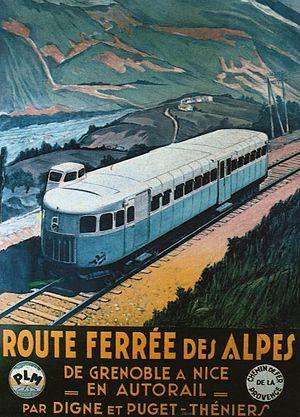
Affiche PLM Route ferrée des Alpes.
Historiquement, la ligne des Alpes s'étendait de Grenoble à Marseille via Veynes. Avec la suppression des trains directs et la régionalisation des transports ferroviaires, la partie sud fait aujourd'hui partie de la ligne du Val de Durance. La Ligne des Alpes se trouve en Dauphiné à cheval sur les régions Auvergne-Rhône-Alpes et Provence-Alpes-Côte d'Azur. Elle constitue aujourd'hui la partie centrale de la ligne 905 000 du RFN.